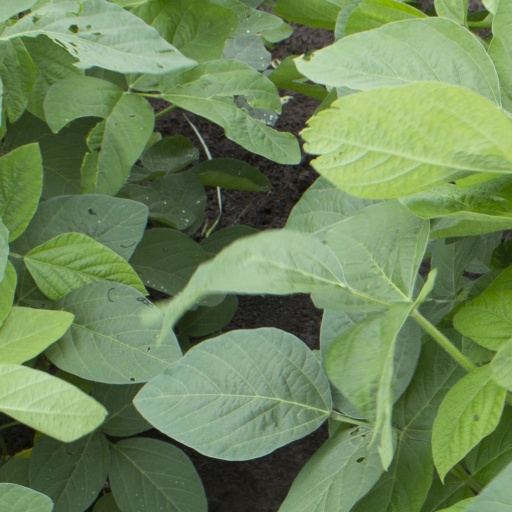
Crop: soybean